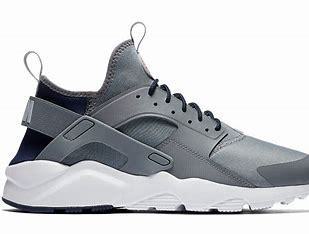
Brand: Nike
Model: Air Huarache Run Ultra